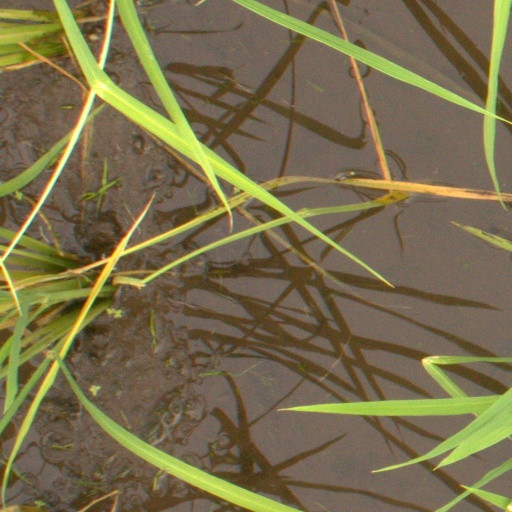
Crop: rice